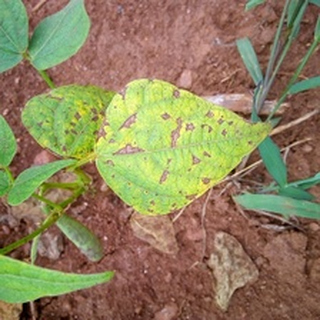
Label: bean_angular_leaf_spot